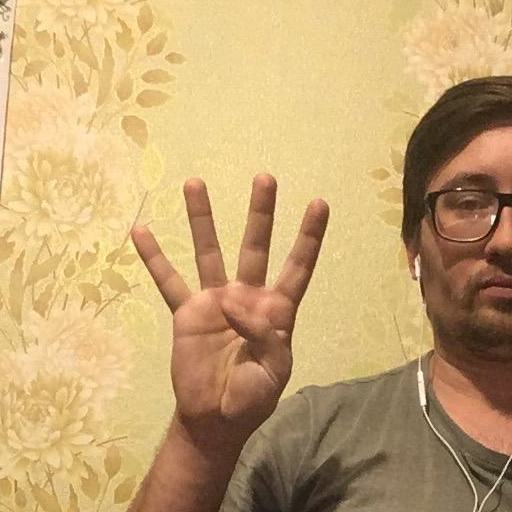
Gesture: four